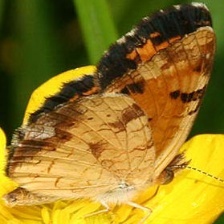
Species: CRECENT